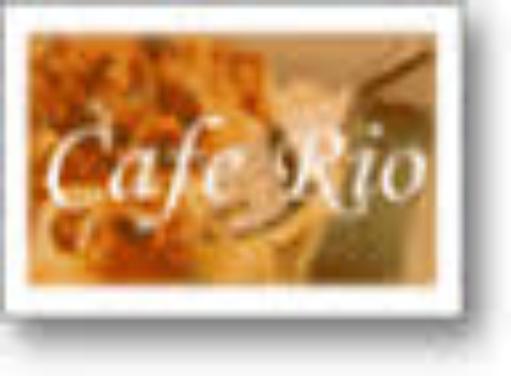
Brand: Cafe Rio
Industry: Food